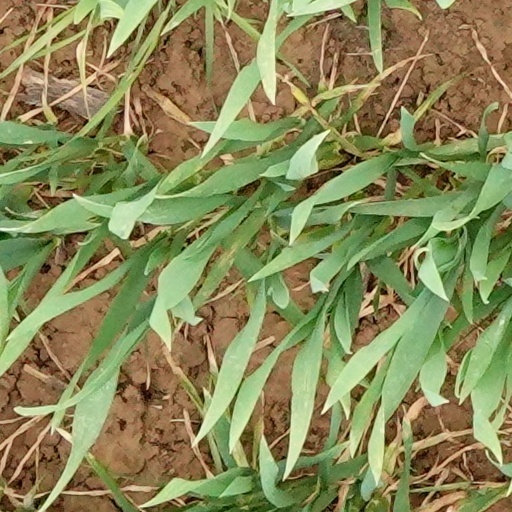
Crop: wheat